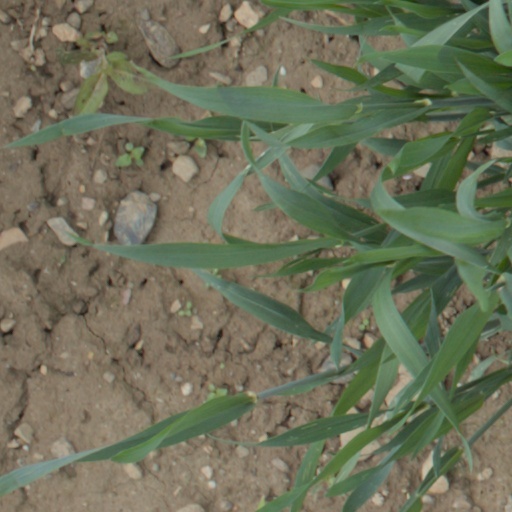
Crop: wheat